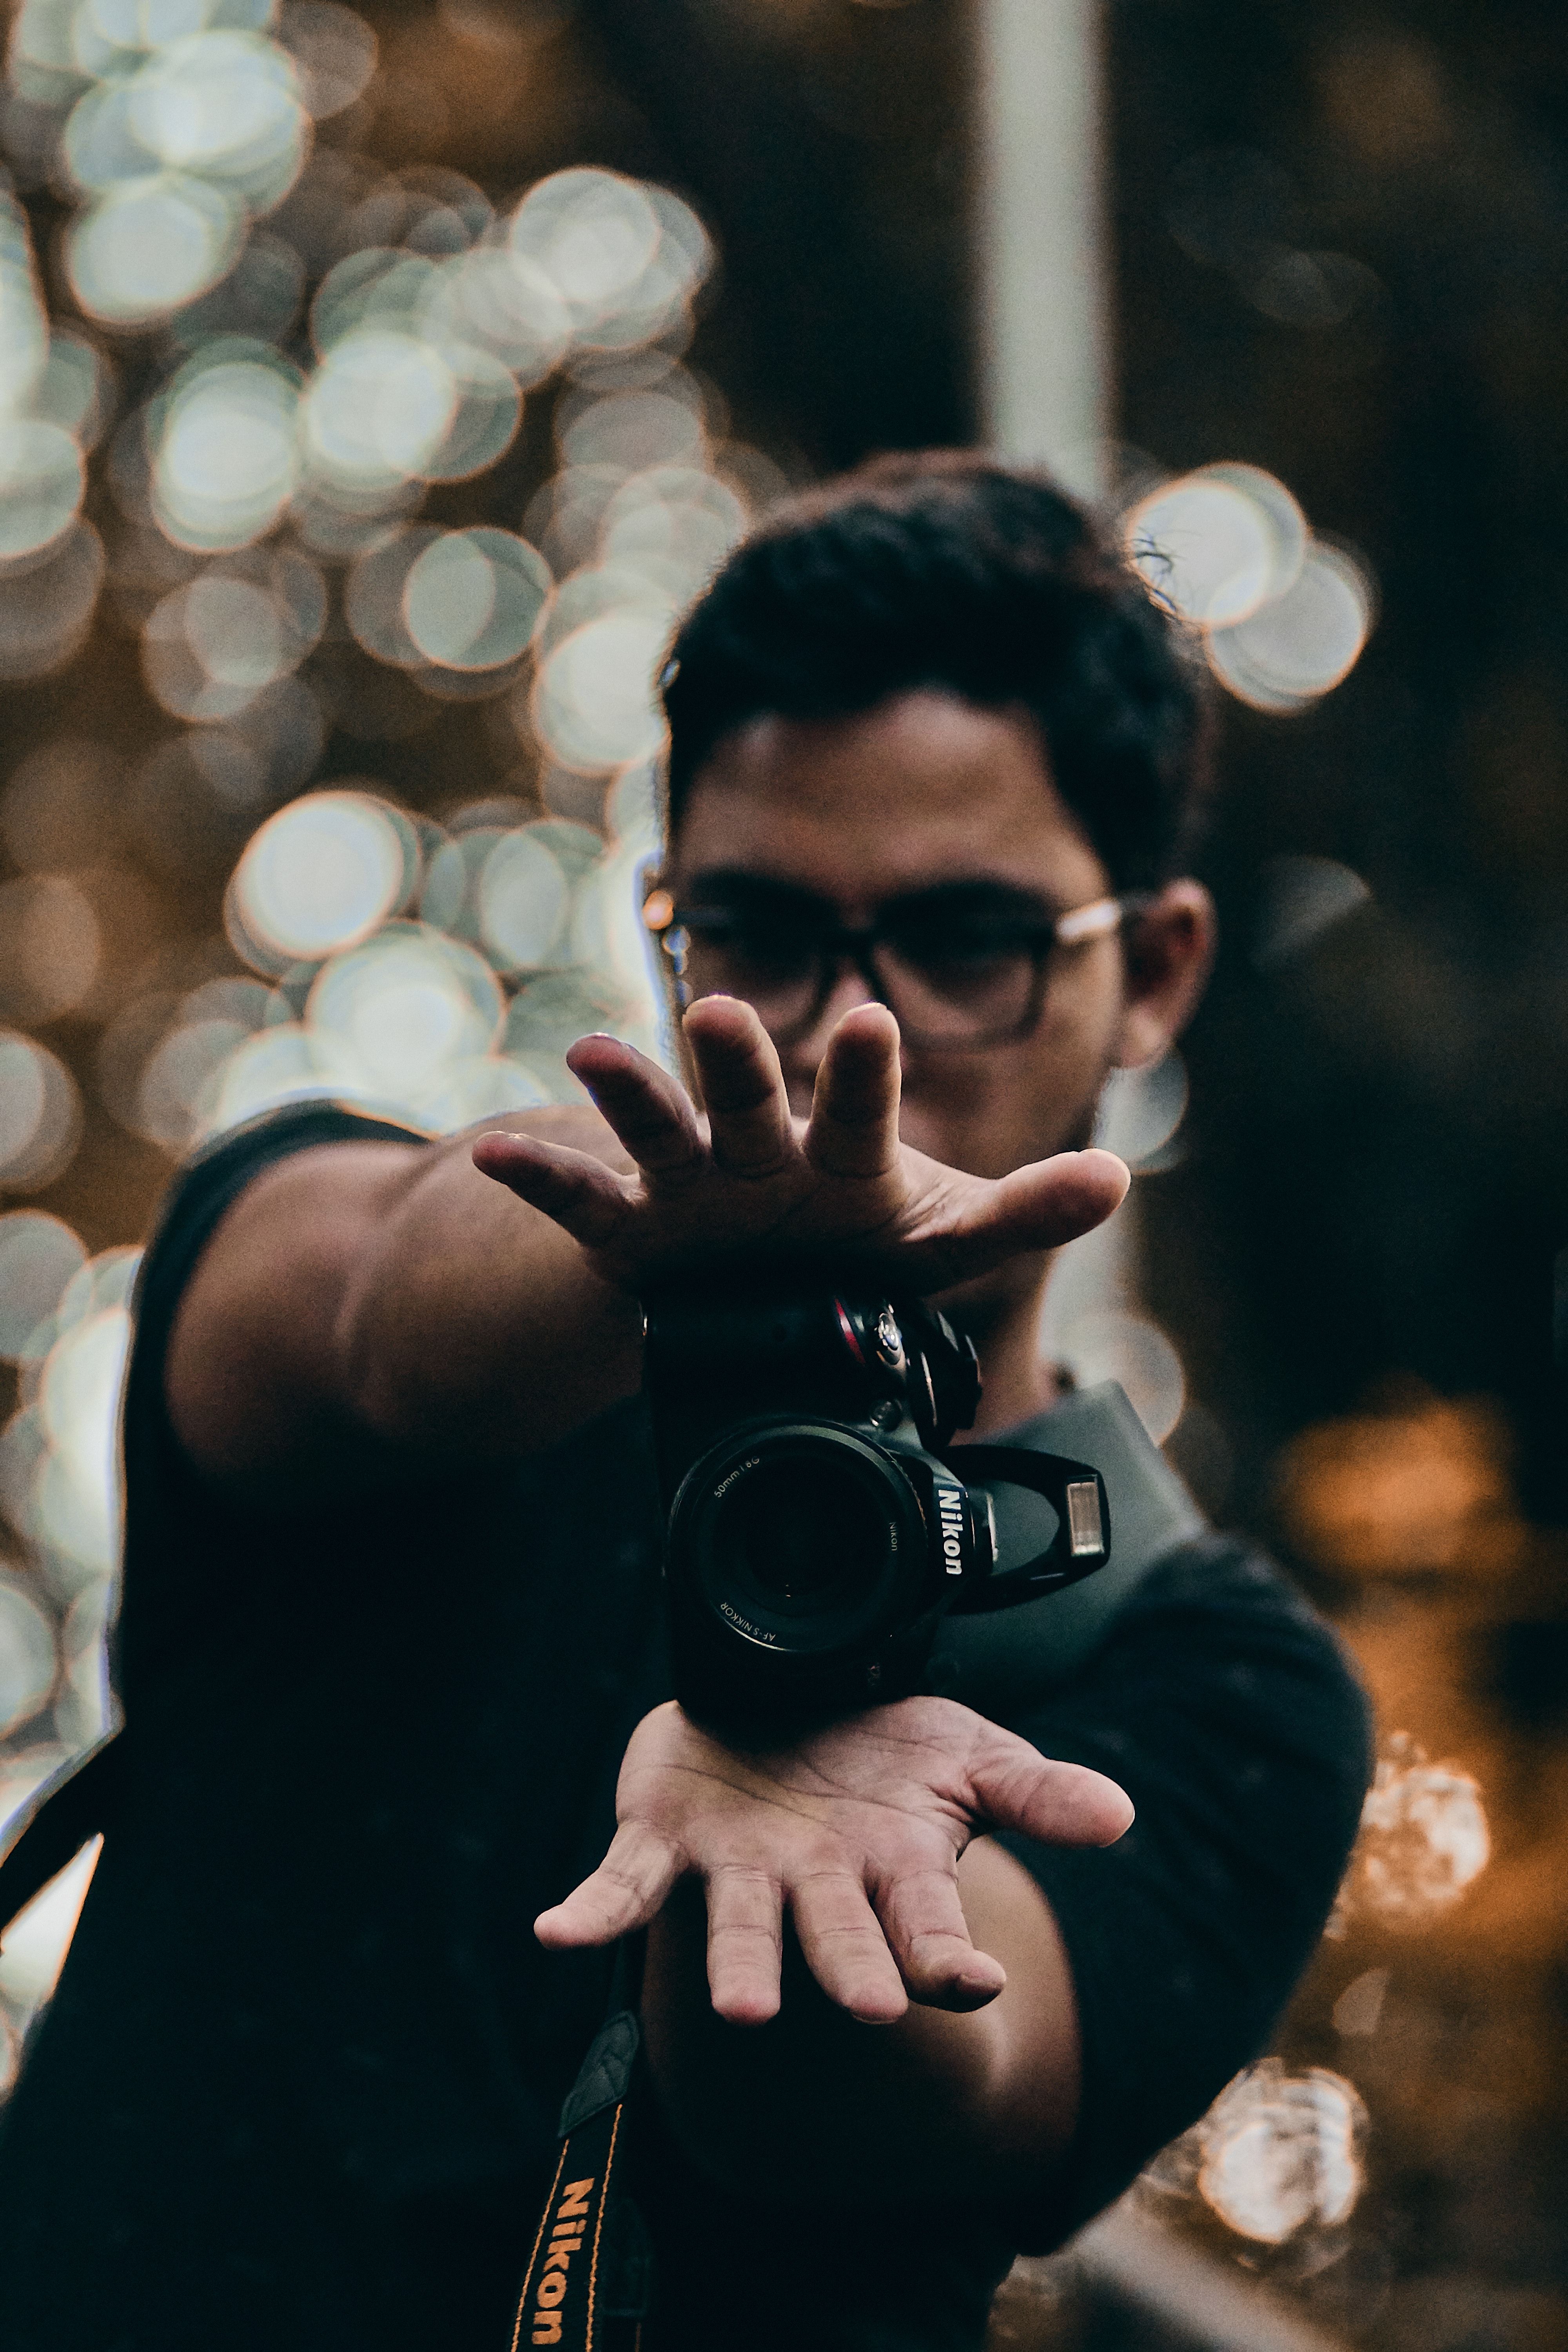
photograph, cool, snapshot, photography, human, hand, eyewear, glasses, finger, smile, cameras optics, black hair, style